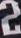
Number: 2